Mitchell Freeway

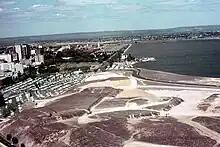
Narrows Interchange under construction,

The following two interchanges, after and respectively, are with Hepburn Avenue and Whitfords Avenue. The Hepburn Avenue interchange is located at the corners of Duncraig, Greenwood, Kingsley, and Padbury; while the Whitfords Avenue interchange is located at the corner of Kingsley, Padbury, Cragie, and Woodvale. Each interchange also provides access for the railway stations in the median (Greenwood and Whitfords respectively) via the southbound entry ramps, which are two-way north of the carparks' entrances. North of here, over a distance of , are standard diamond interchanges with Ocean Reef Road, Hodges Drive, and Shenton Avenue, which provide access to Joondalup city centre, and Joondalup Health Campus, east of the freeway. West of the freeway are the suburbs of Heathridge, Connolly and Currambine. Edgewater station lies just to the north of the Ocean Reef Road interchange (road access via Joondalup Drive), with the railway deviating to the east from the median just south of Hodges Drive to stop at Joondalup station.